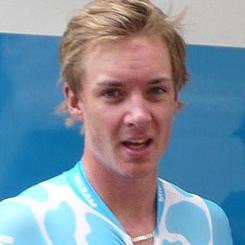
Age: 20